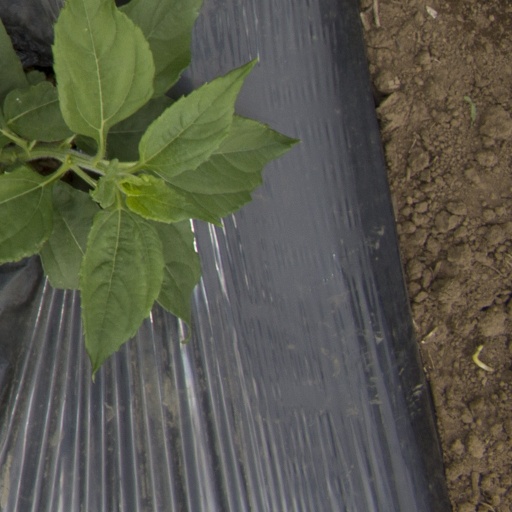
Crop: Jerusalem artichoke